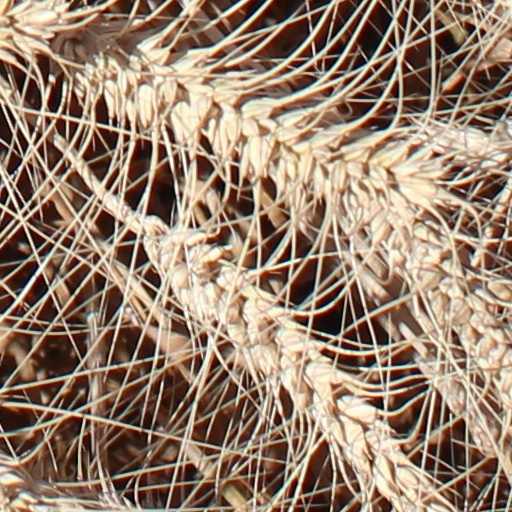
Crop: wheat